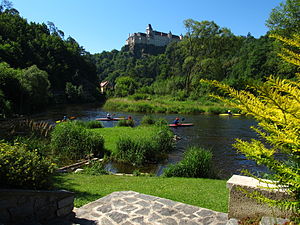
Kamp (flod)
Kamp ved slottet i Rosenburg)
Kamp er en biflod til Donau i Østrig i delstaten Niederösterreich. Floden er 153 km. lang og afvander et område på 1.753 km².